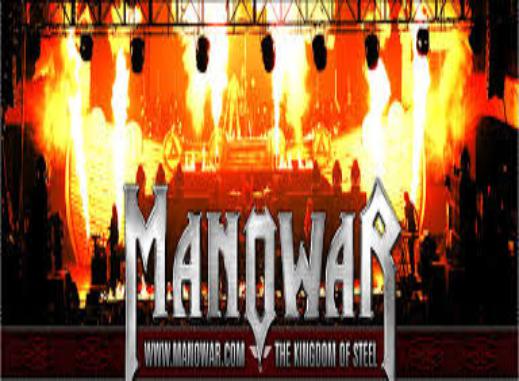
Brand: Man O' War
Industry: Clothes